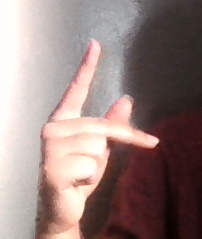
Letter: dha